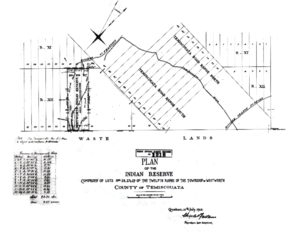
Whitworth 21 est une réserve indienne située dans la région administrative du Bas-Saint-Laurent au Québec au Canada.